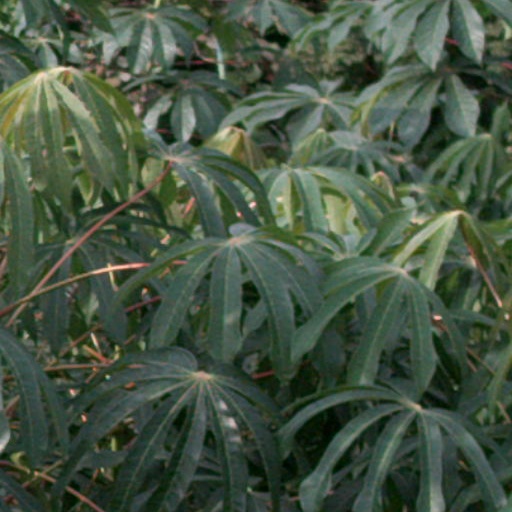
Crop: cassava